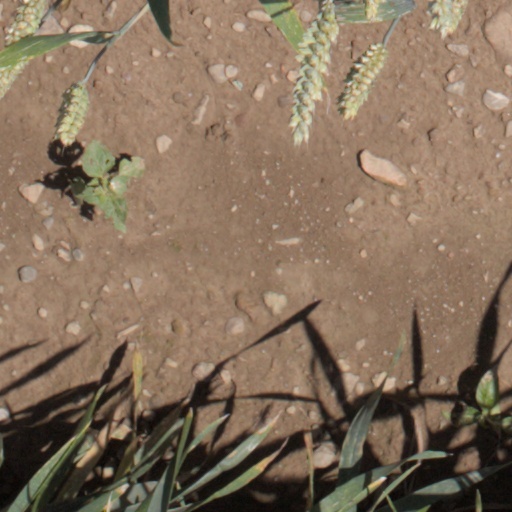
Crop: wheat